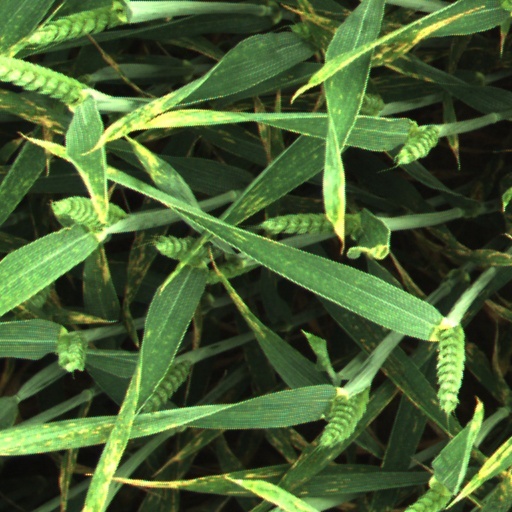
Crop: wheat